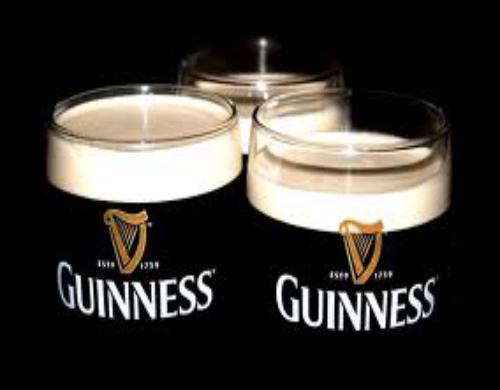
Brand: GUINNESS
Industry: Food